Frank Senour Round Barn

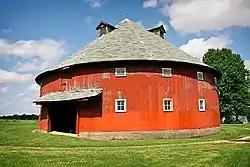

The Frank Senour Round Barn, also known as the Crandell Barn, is a round barn in the vicinity of Blackhawk, Vigo County, Indiana, about 13 miles south of Terre Haute.